Symphonic Game Music Concerts

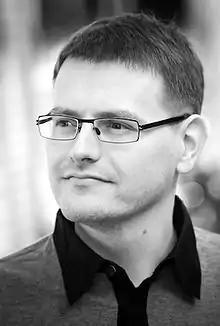

Inspired by Far Eastern concerts with music from video games, in particular the "Orchestral Game Music Concerts" from the nineties, Thomas Böcker developed the concept for the first event of its kind outside Japan. Wanting to reach as many people in the demographic as possible, he planned the concert alongside an established industry event. In 2002, he submitted his idea to the Leipzig Trade Fair, and they agreed to present a video game music concert during the "GC – Games Convention", the first video game fair in Europe. The Leipzig Trade Fair promoted "GC in Concert", while Böcker acted as creative director and producer. This involved creating a concert programme and obtaining the permission of individual publishers to perform music from their game releases.